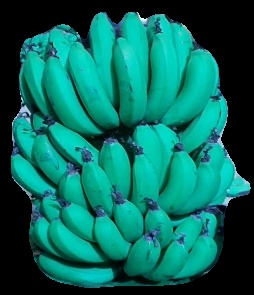
Variety: pachbale
Grade: grade2